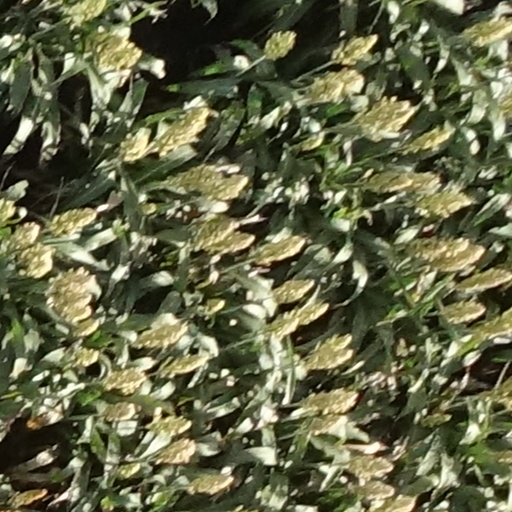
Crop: sorghum